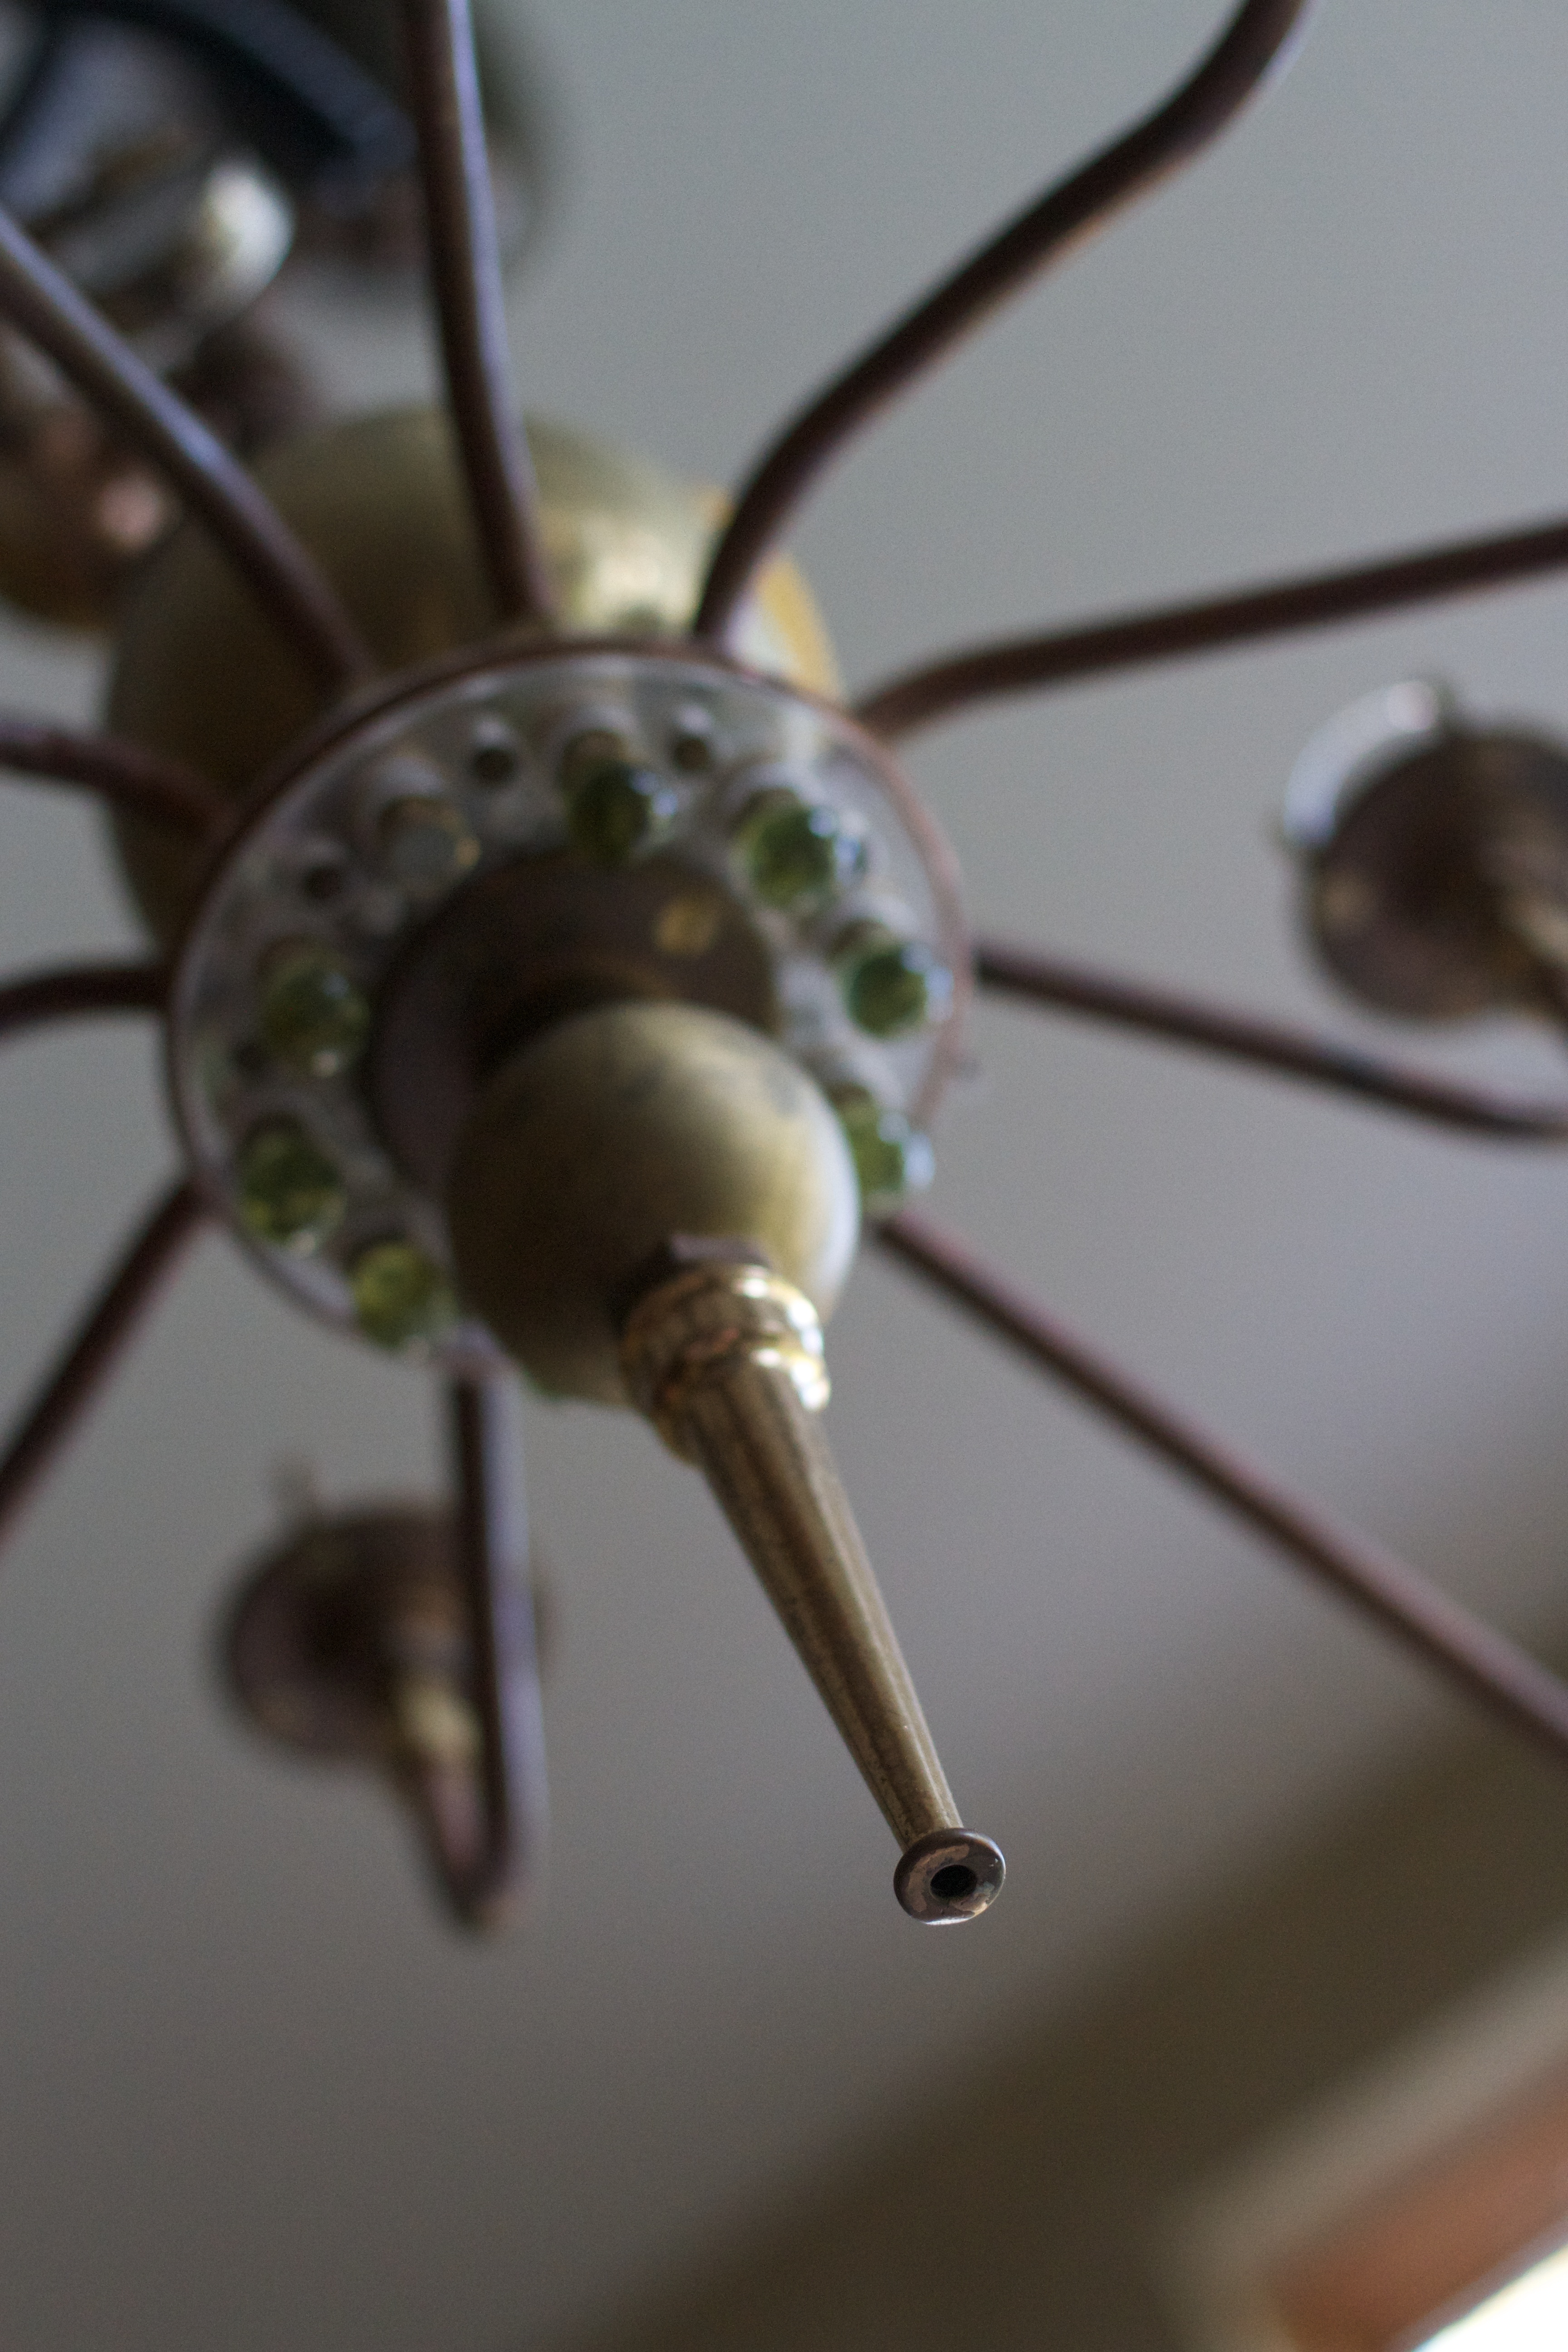
light, green, lighting, close up, light fixture, macro photography, aircraft engine, mechanical fan, ceiling fan